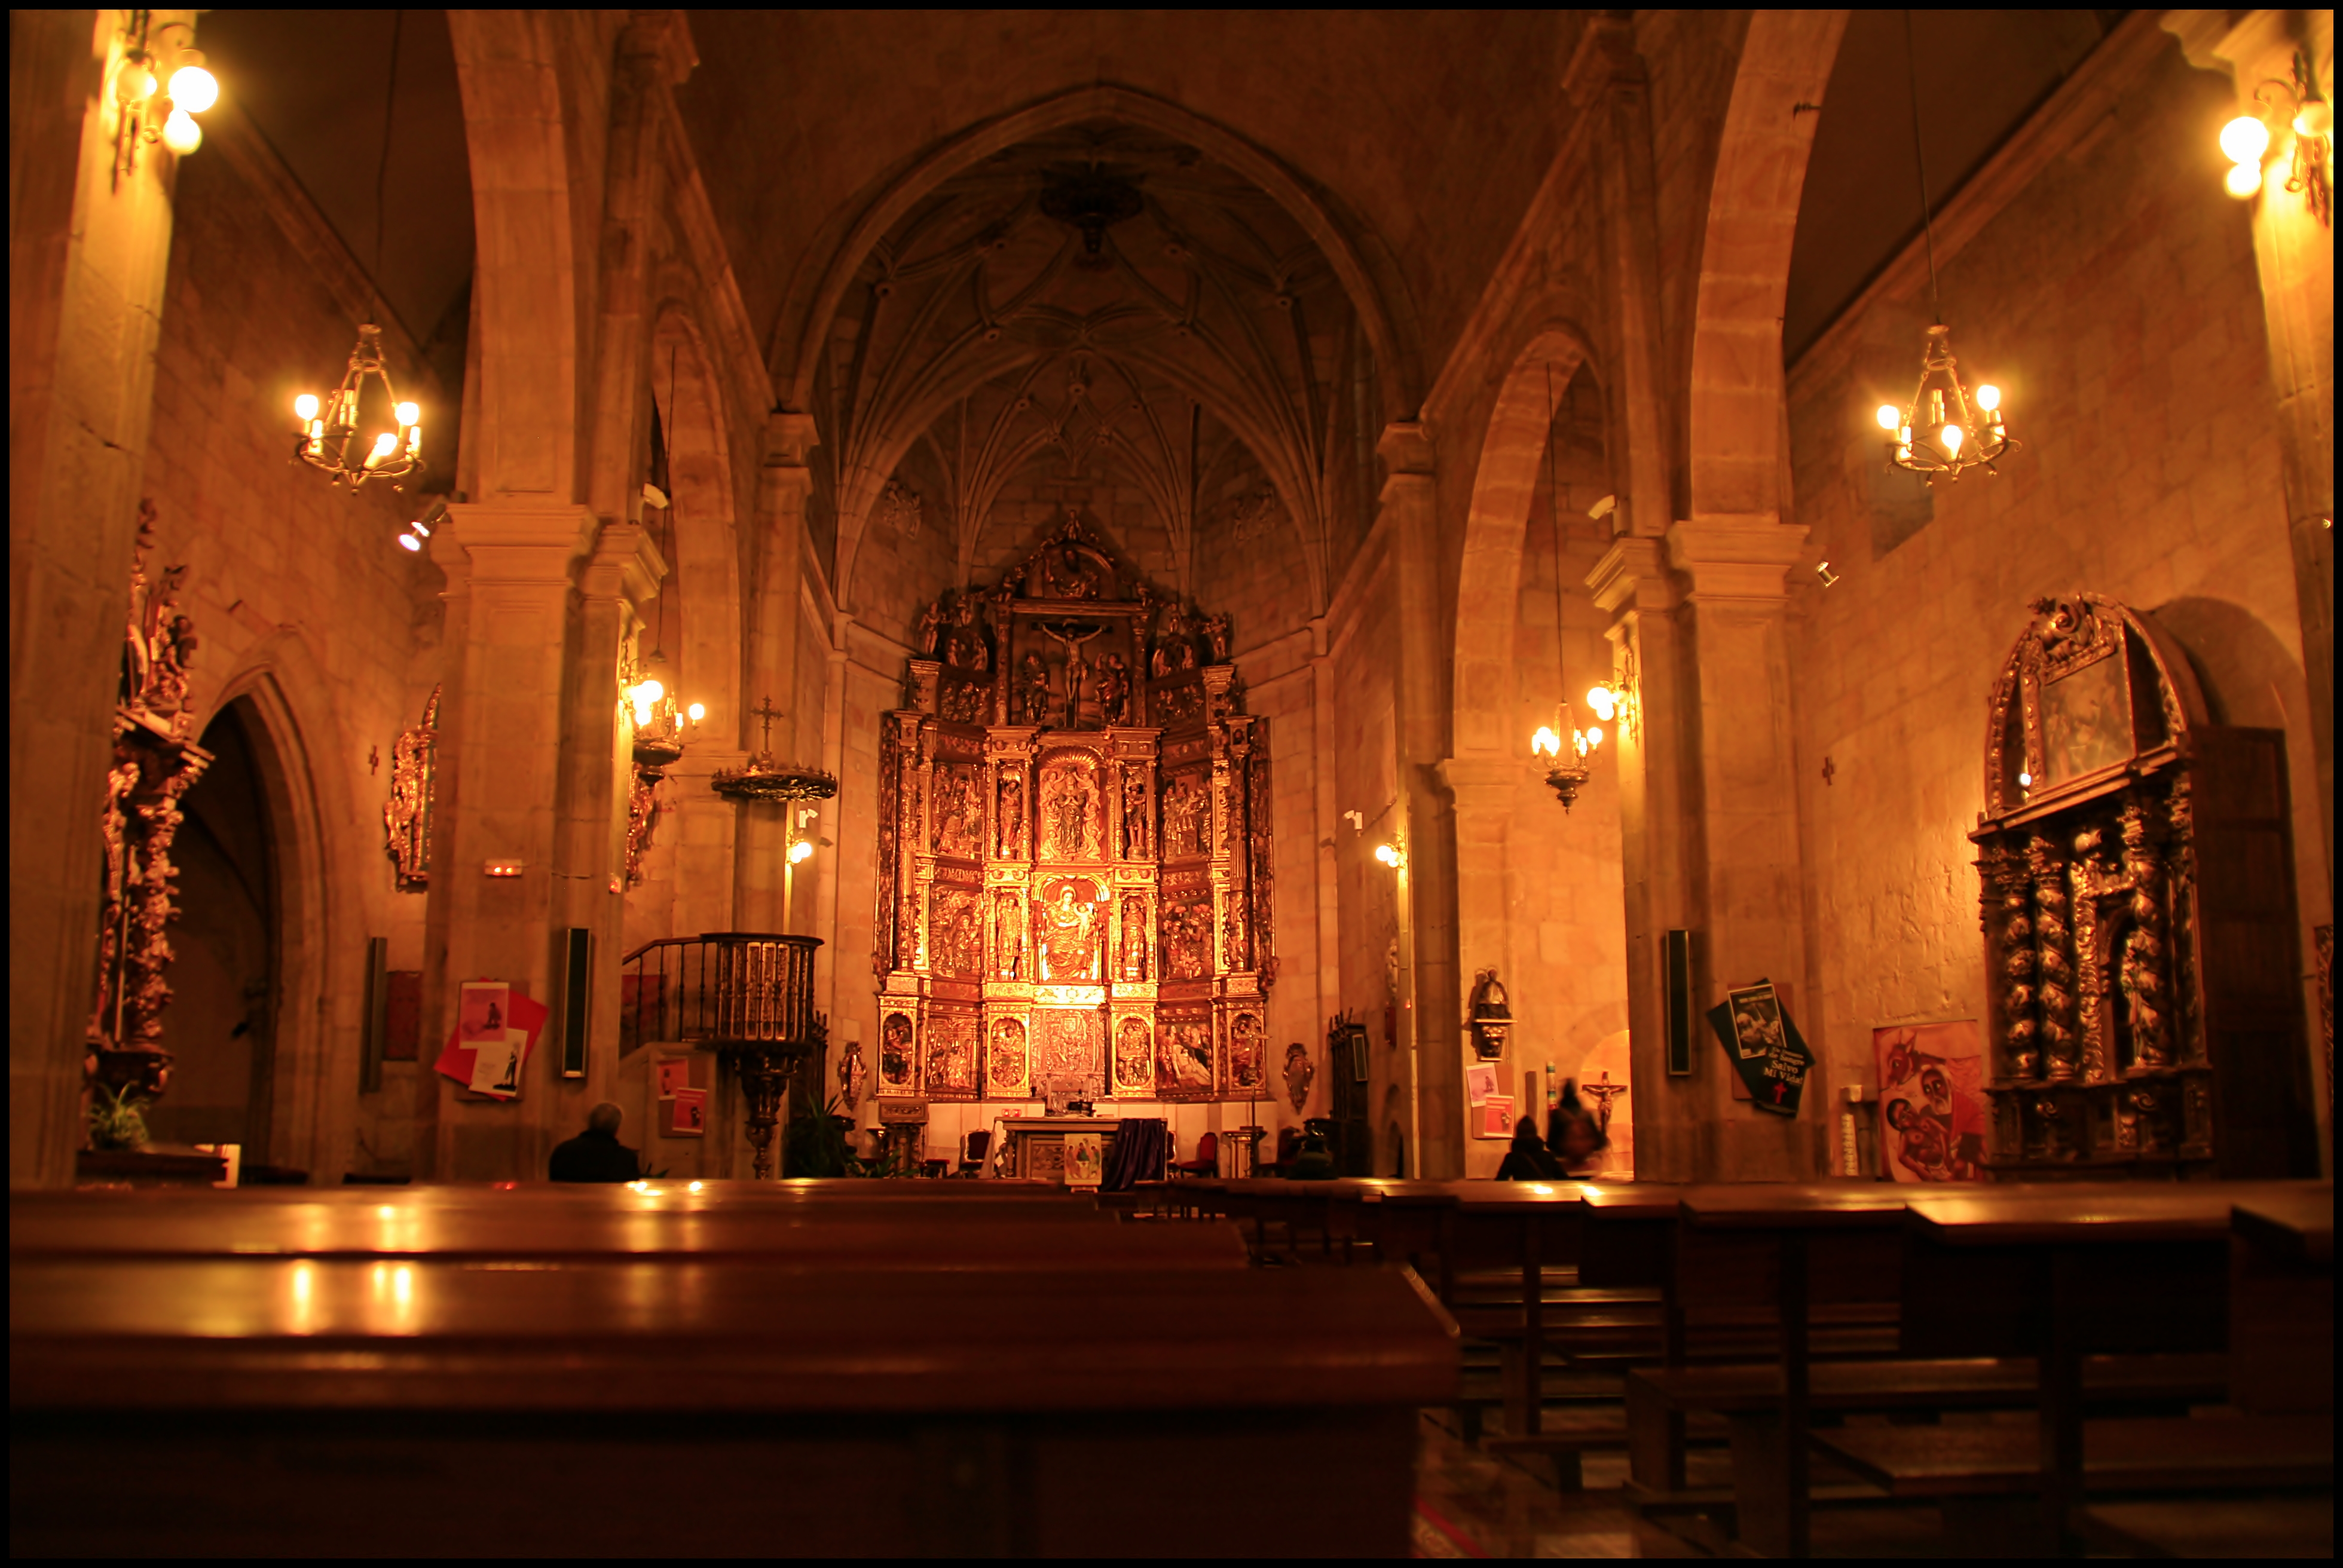
night, building, church, cathedral, chapel, lighting, place of worship, soria, basilica